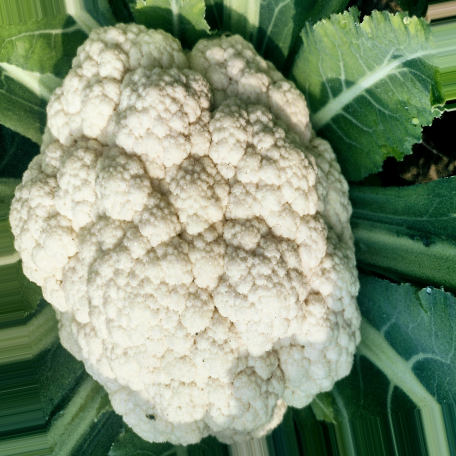
Label: Disease Free